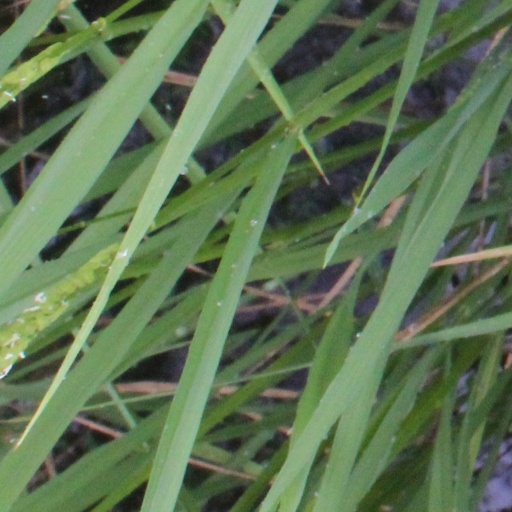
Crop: rice